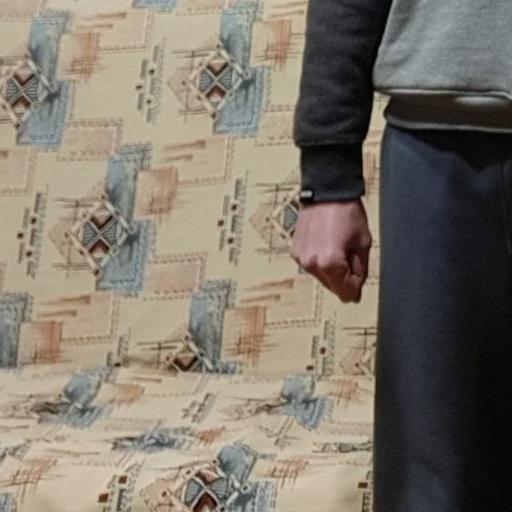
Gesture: no_gesture